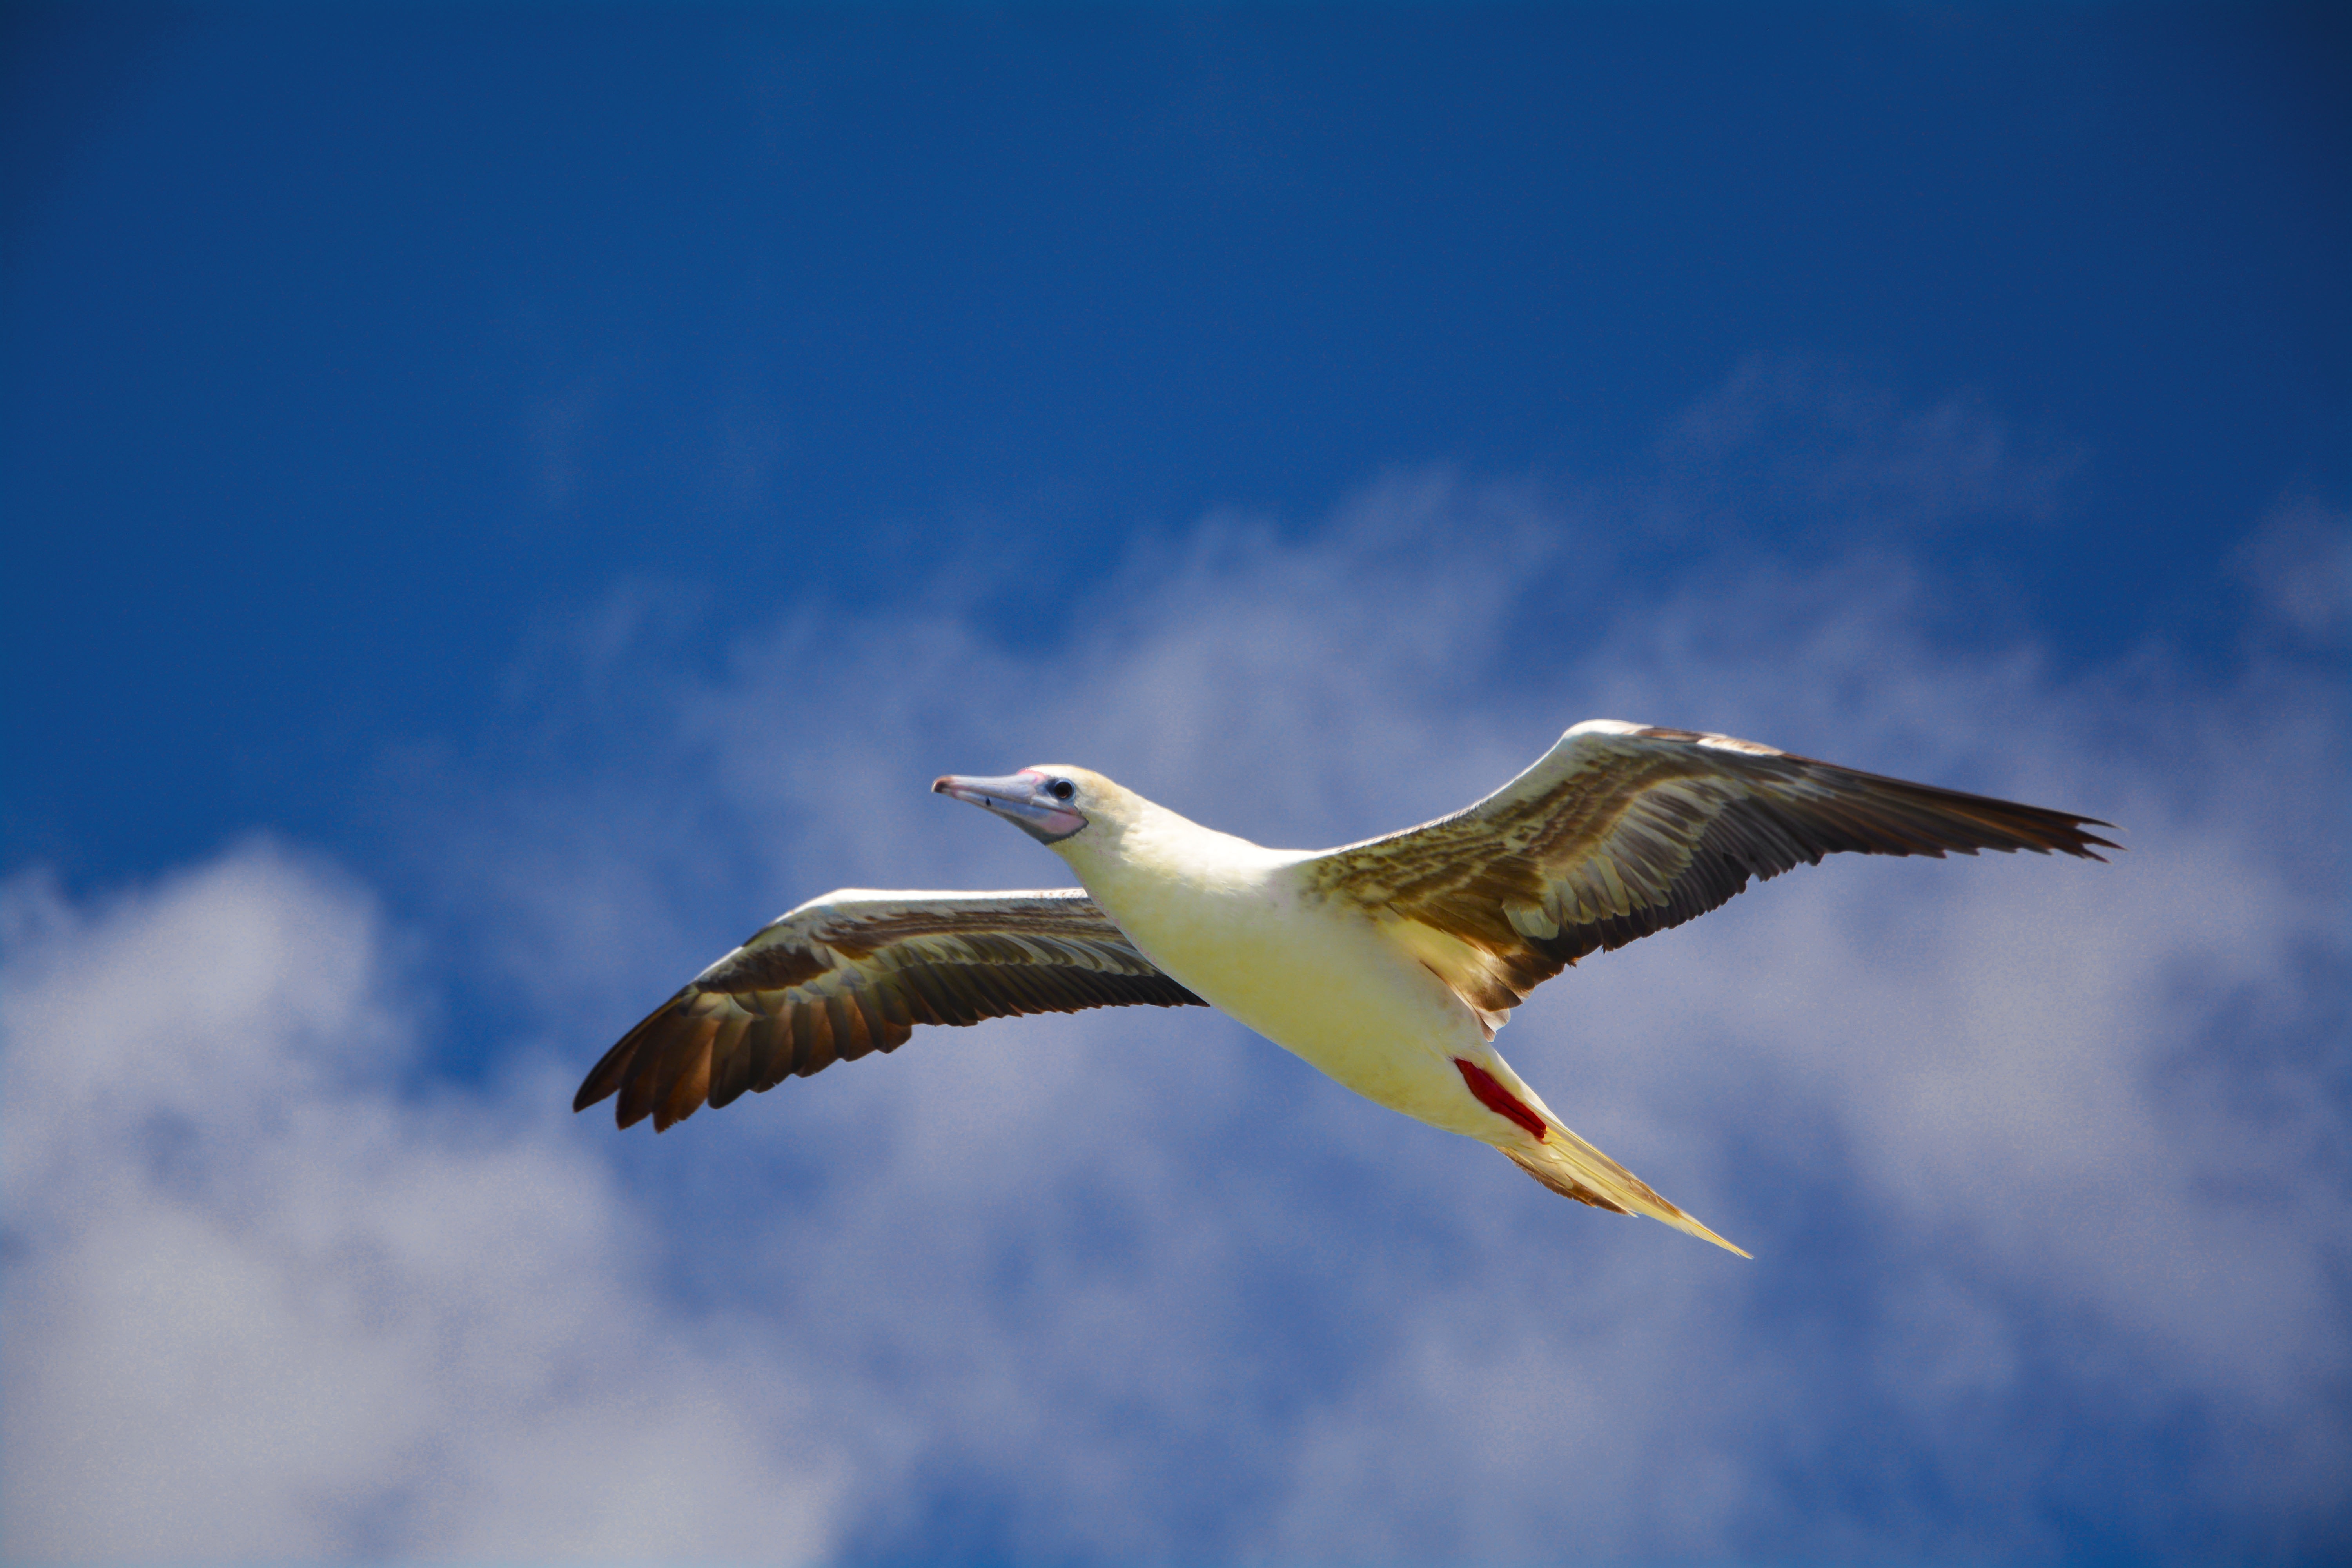
bird, wing, sky, seabird, seagull, gull, beak, flight, blue, fauna, free, wings, vertebrate, albatross, charadriiformes